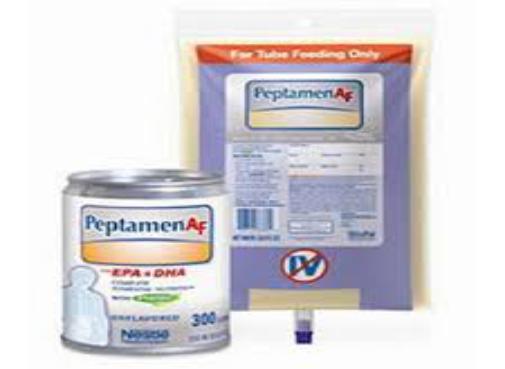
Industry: Food